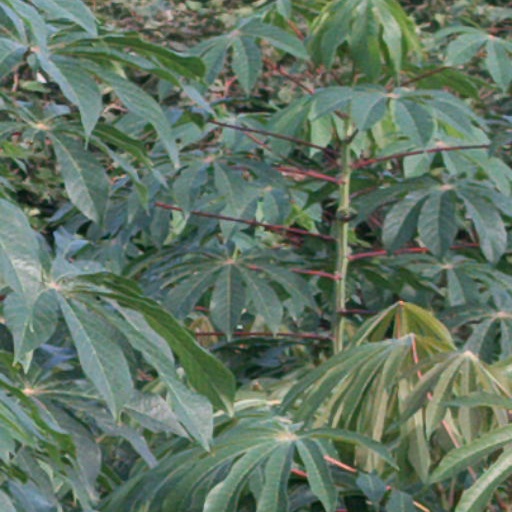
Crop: cassava